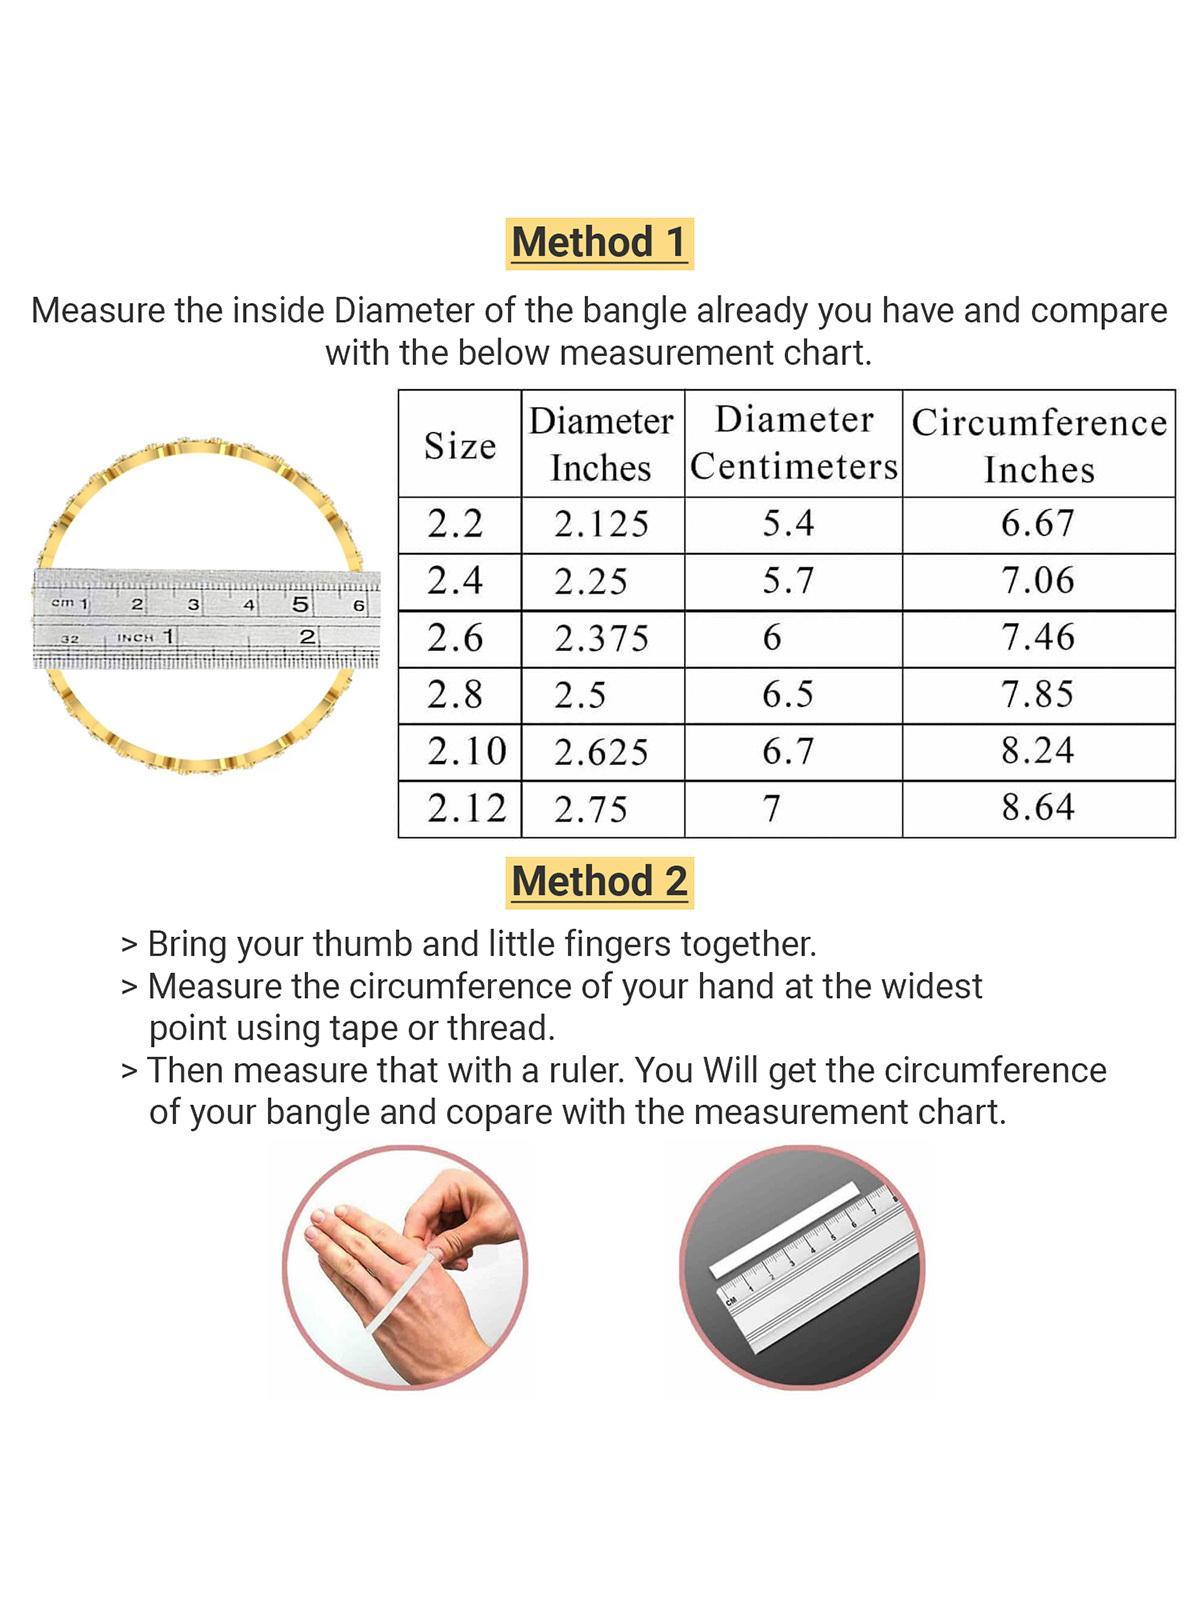
Sukkhi Decorative Gold Tone Plated Red And Green Kada Bracelet Bangle Jewellery Set for Women & Girls | Set of 2 Latest Design | Birthday Anniversary Gift for Women|B105864_2.4
Type: Bracelets & Bangles
Brand: Sukkhi
Price: Rs. 1171
 Enhance your style with the Sukkhi Decorative Gold Tone Plated Kada Bracelet Bangle Set for Women & Girls. This set of two features a captivating combination of red and green, adorned with intricate decorative elements. The latest design, complemented by a gold-tone finish, adds a touch of sophistication to any ensemble. Sized at 2.4, 2.6 and 2.8, these bracelets make for a perfect birthday or anniversary gift, celebrating contemporary design and timeless elegance for the special women in your life.Disclaimer:There may be slight variation in shade and colour due to photographic effects and monitor settings
Included: 2 Bangles